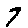
Label: 7